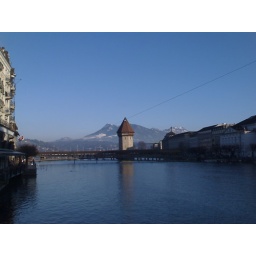
The famous old wooden bridge in Lucerne